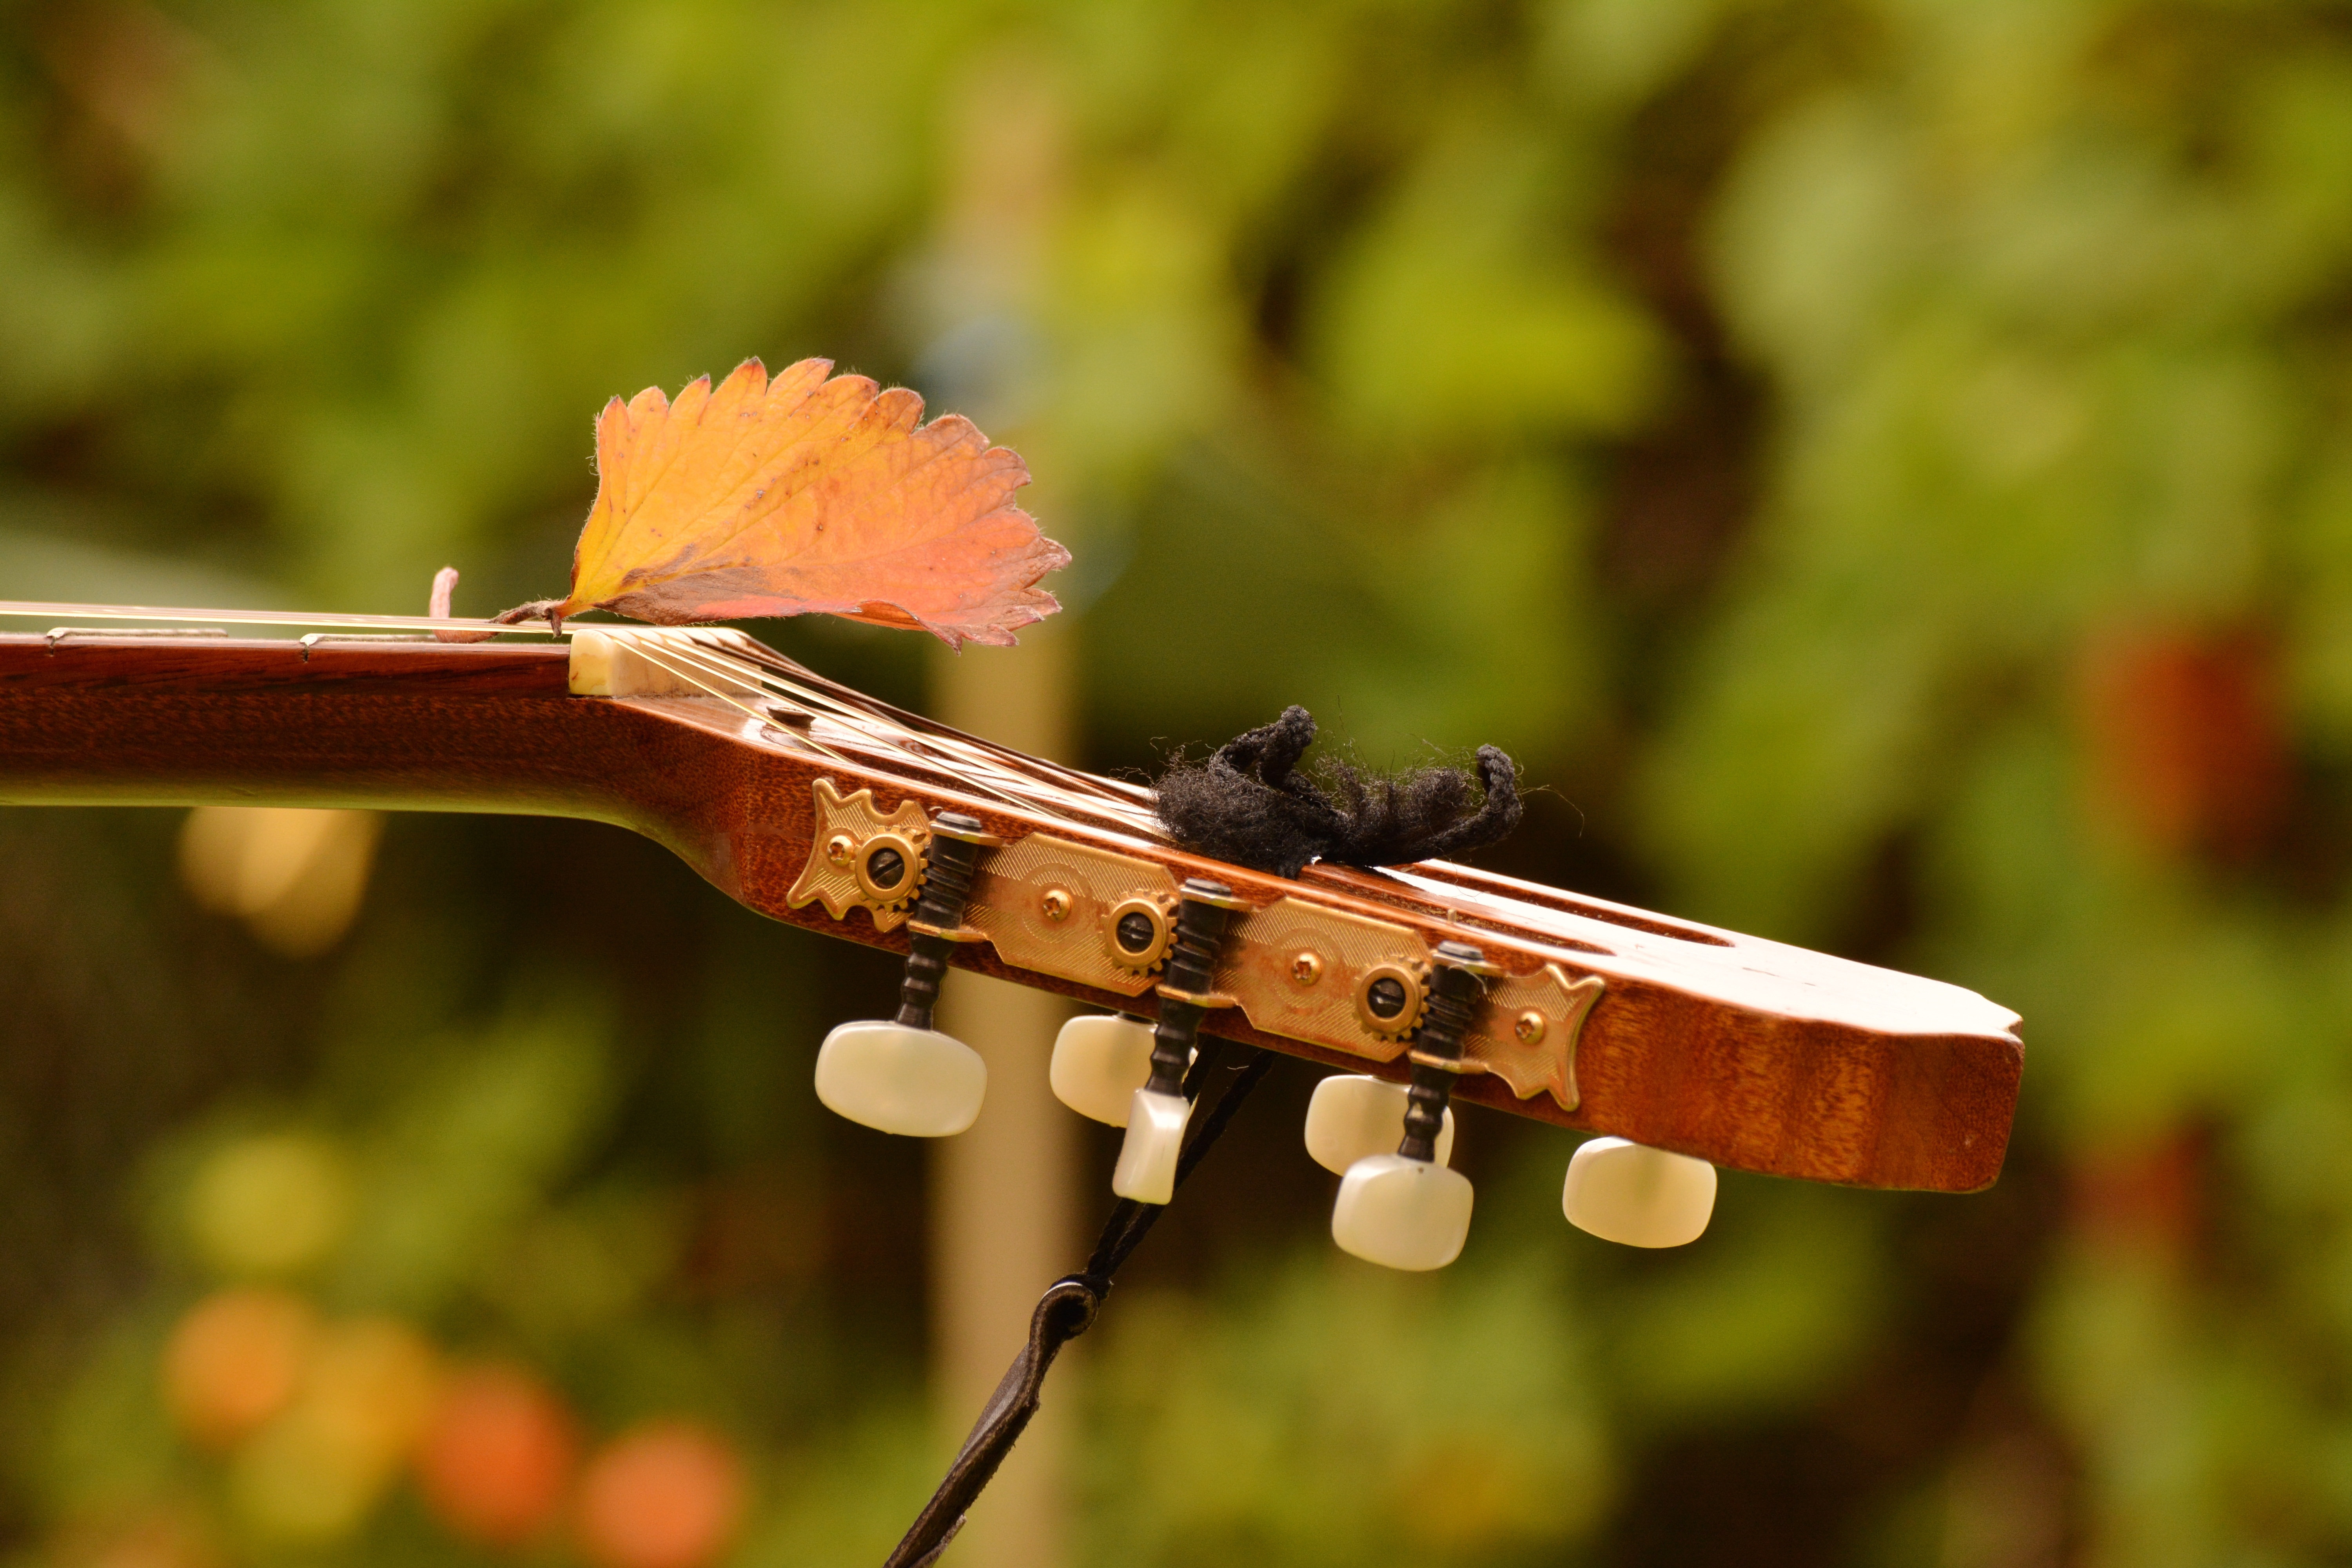
nature, branch, music, plant, photography, leaf, guitar, flower, web, green, produce, insect, instrument, autumn, flora, fauna, invertebrate, musical instrument, stringed instrument, close up, macro photography, acoustics, wooden guitar, guitar neck, guitar head, guitar federal